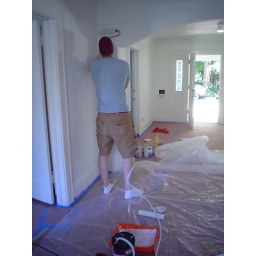
Rolling on light blue in the dining room